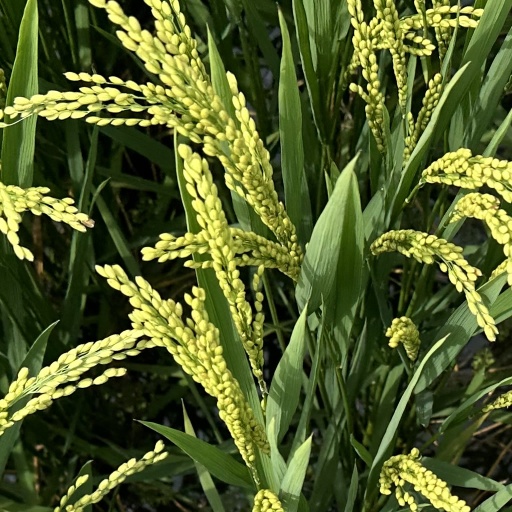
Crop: rice